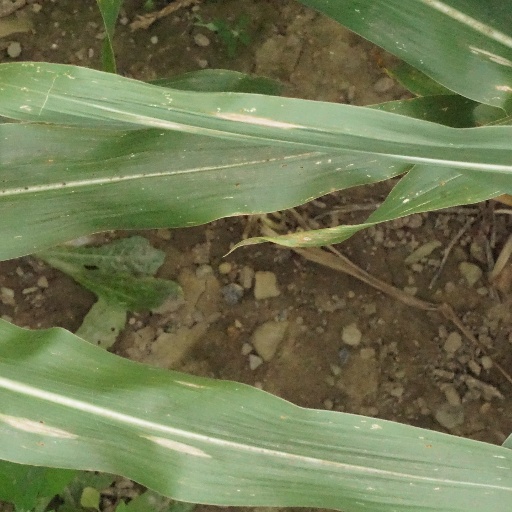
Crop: maize; corn